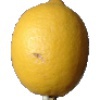
Label: Lemon 1